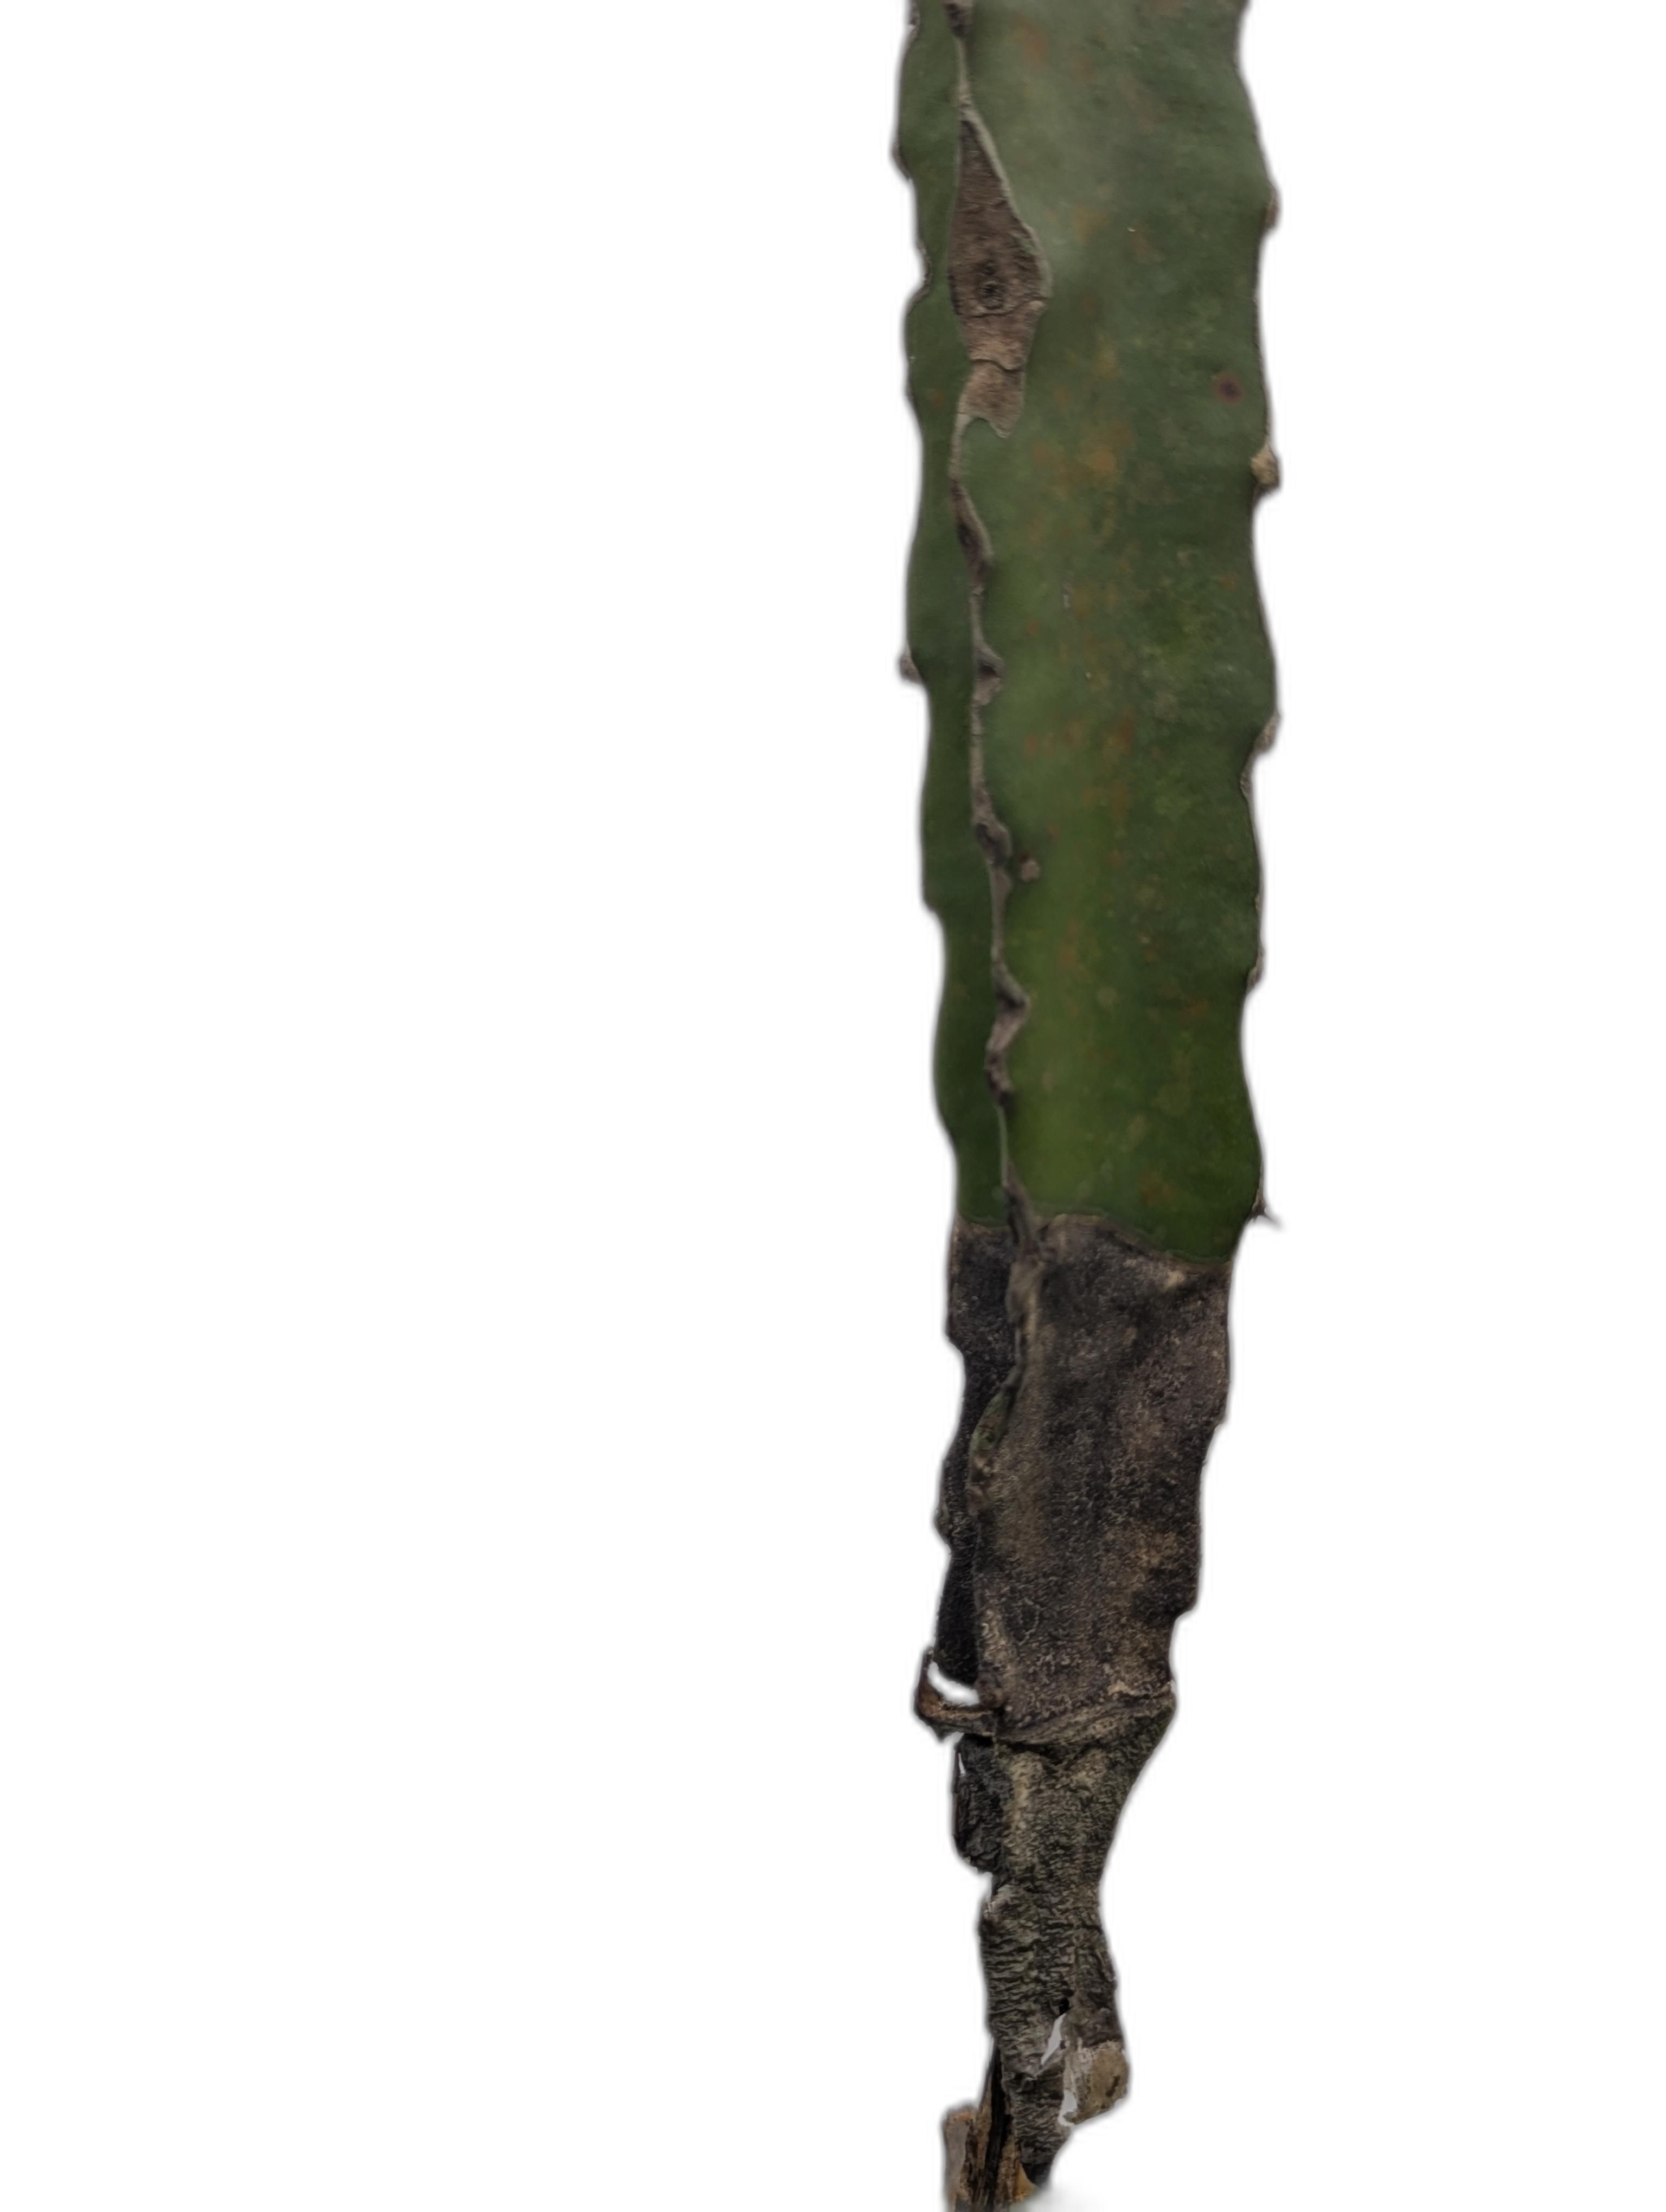
Label: Bad leaf